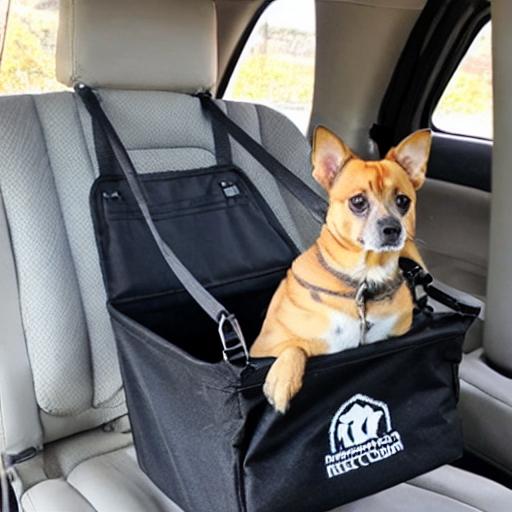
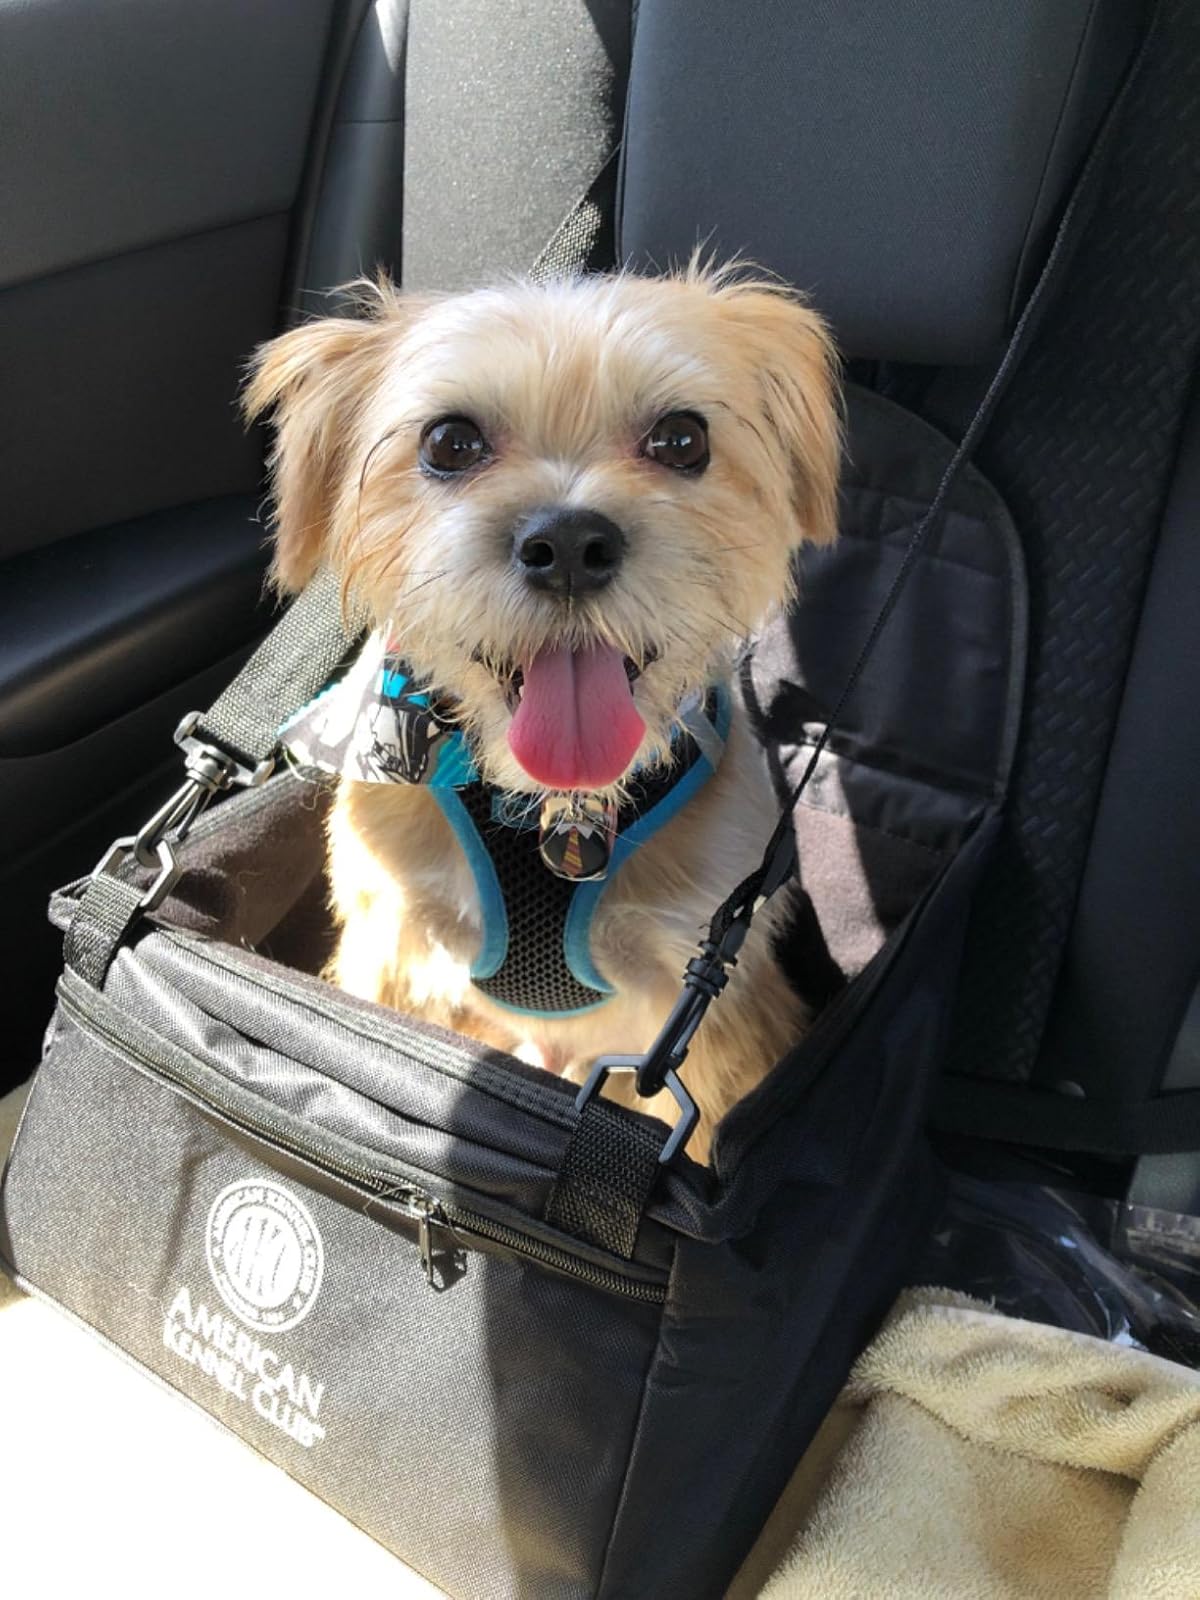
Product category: items_kennel
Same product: no